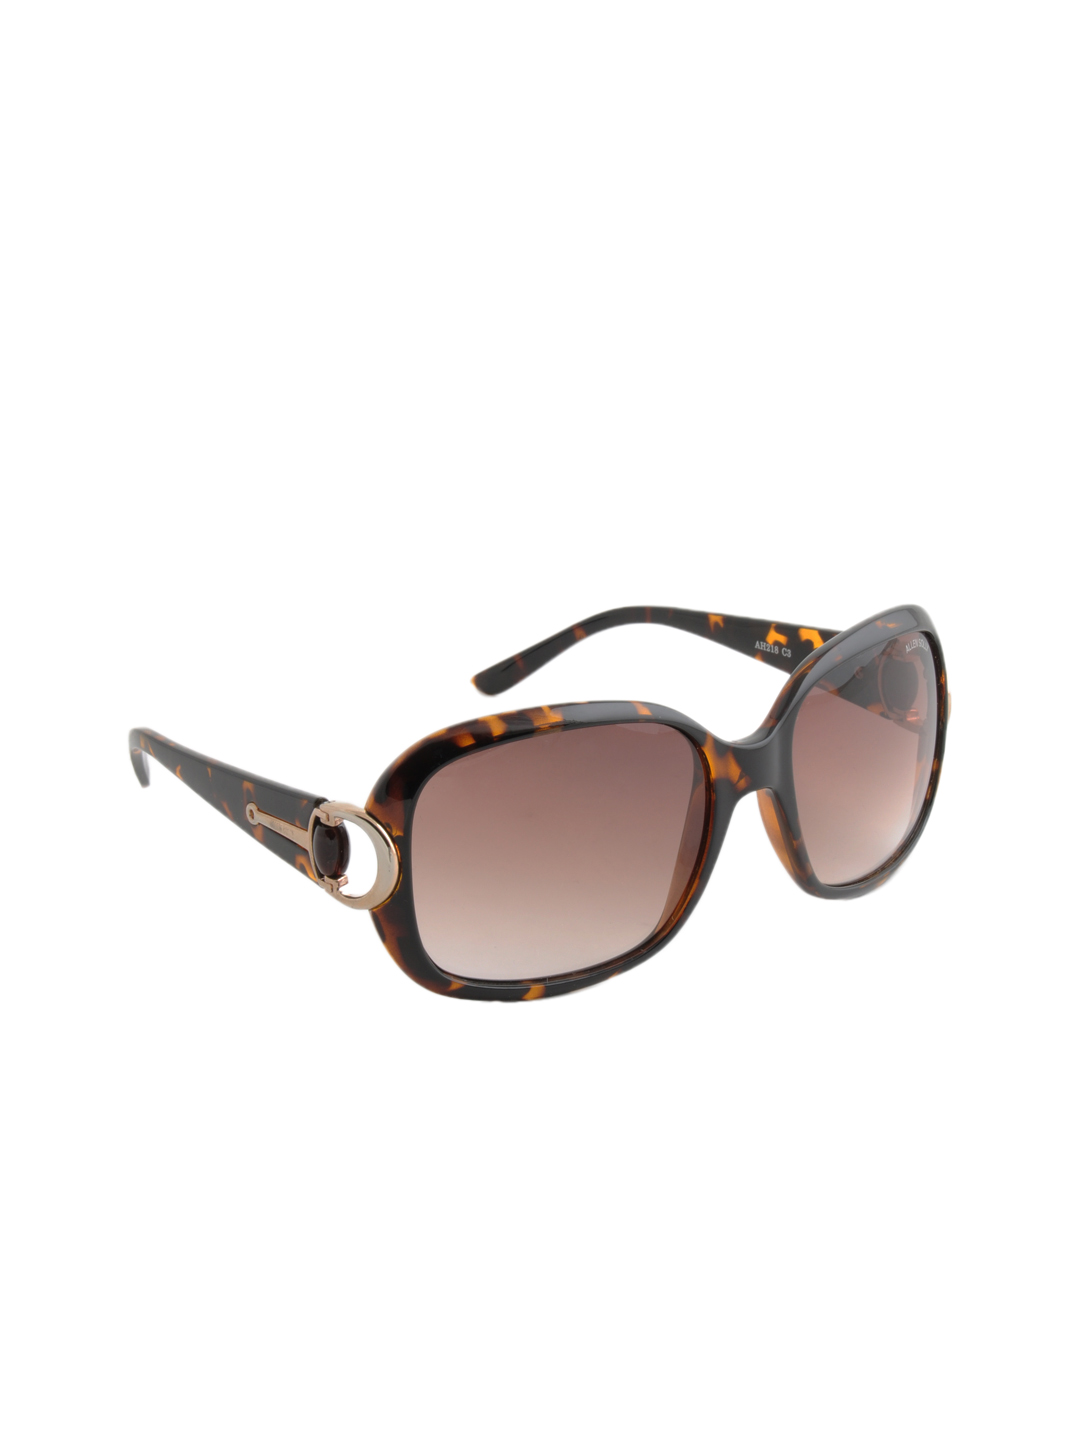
Allen Solly Women Printed Sunglasses AH218-C3
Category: Accessories / Eyewear / Sunglasses
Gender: Women
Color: Brown
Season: Winter 2016
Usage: Casual